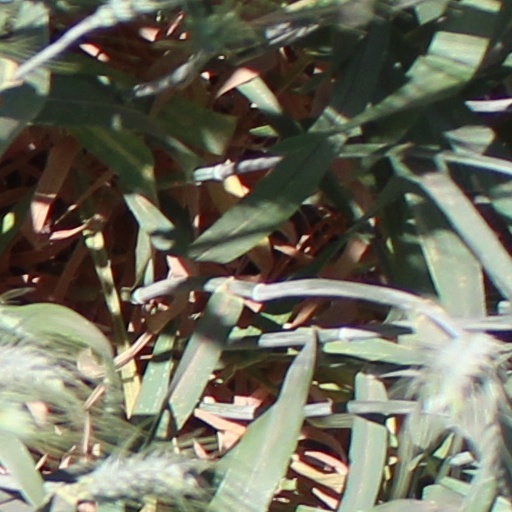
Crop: wheat